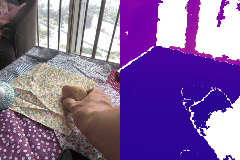
Label: potato